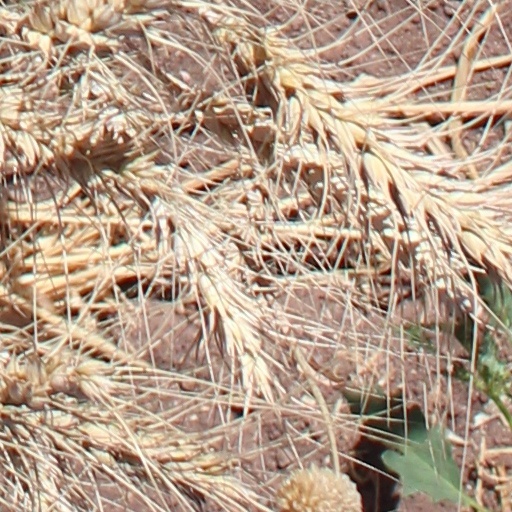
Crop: wheat